Mary Ellen Barbera

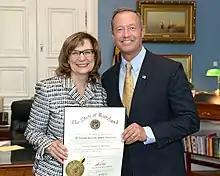
Barbera (left) sworn in by Martin O'Malley (right)

Mary Ellen Barbera (born September 10, 1951) is an American lawyer and jurist from Baltimore, Maryland.